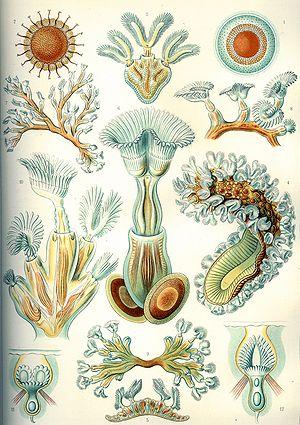
Les ectoproctes, appelés également Bryozoaires, sont des animaux coloniaux et sessiles. Quelques espèces vivent en eau douce, ou saumâtre, mais ils sont en majorité marins.
Cette page a pour objet de présenter un arbre phylogénétique des Ectoprocta, c'est-à-dire un cladogramme mettant en lumière les relations de parenté existant entre leurs différents groupes, telles que les dernières analyses reconnues les proposent. Ce n'est qu'une possibilité, et les principaux débats qui subsistent au sein de la communauté scientifique sont brièvement présentés ci-dessous, avant la bibliographie.
La microphagie suspensivore est un mode d'alimentation qui consiste à se nourrir d'organismes de très petite taille ou de particules organiques alimentaires en les filtrant du milieu aquatique dans lesquelles ils sont en suspension.
Formes artistiques de la Nature est un livre de lithographies illustratives de sciences naturelles publié par le biologiste allemand Ernst Haeckel.